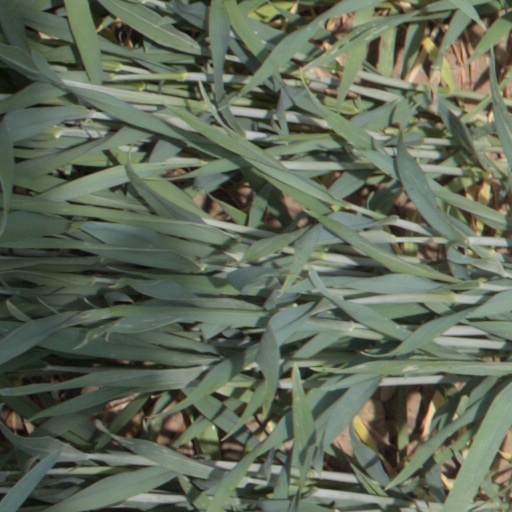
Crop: wheat